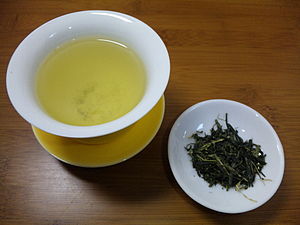
Te / Tesorter
Grøn te fra Japan ("Kabuse-Cha").
Te er en aromatisk drik, der fremstilles ved at hælde varmt eller kogende vand over tebuskens blade. Efter vand er te den væske, der drikkes mest af i verden. Te findes i mange varianter med forskellig smag. Nogle typer te som darjeeling og kinesiske grønne teer har en let bitter smag, hvorimod andre har sødere nødde- eller blomsteragtig smag.